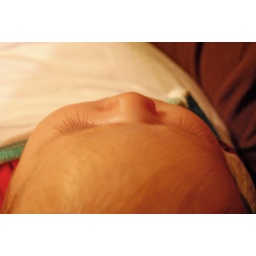
Girls in white dresses with blue satin sashes...